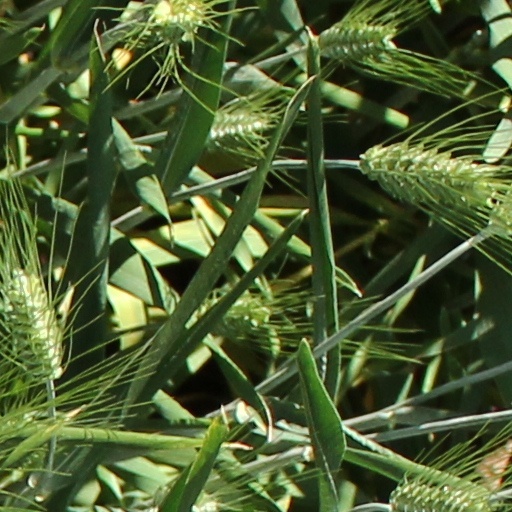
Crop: wheat